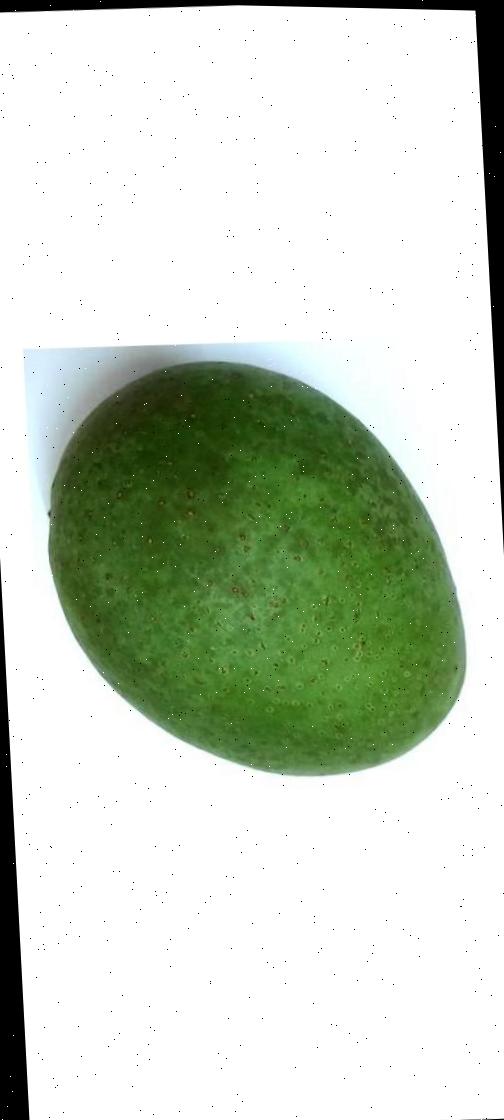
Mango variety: Ashshina Zhinuk